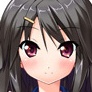
Portrait style: Anime Portrait